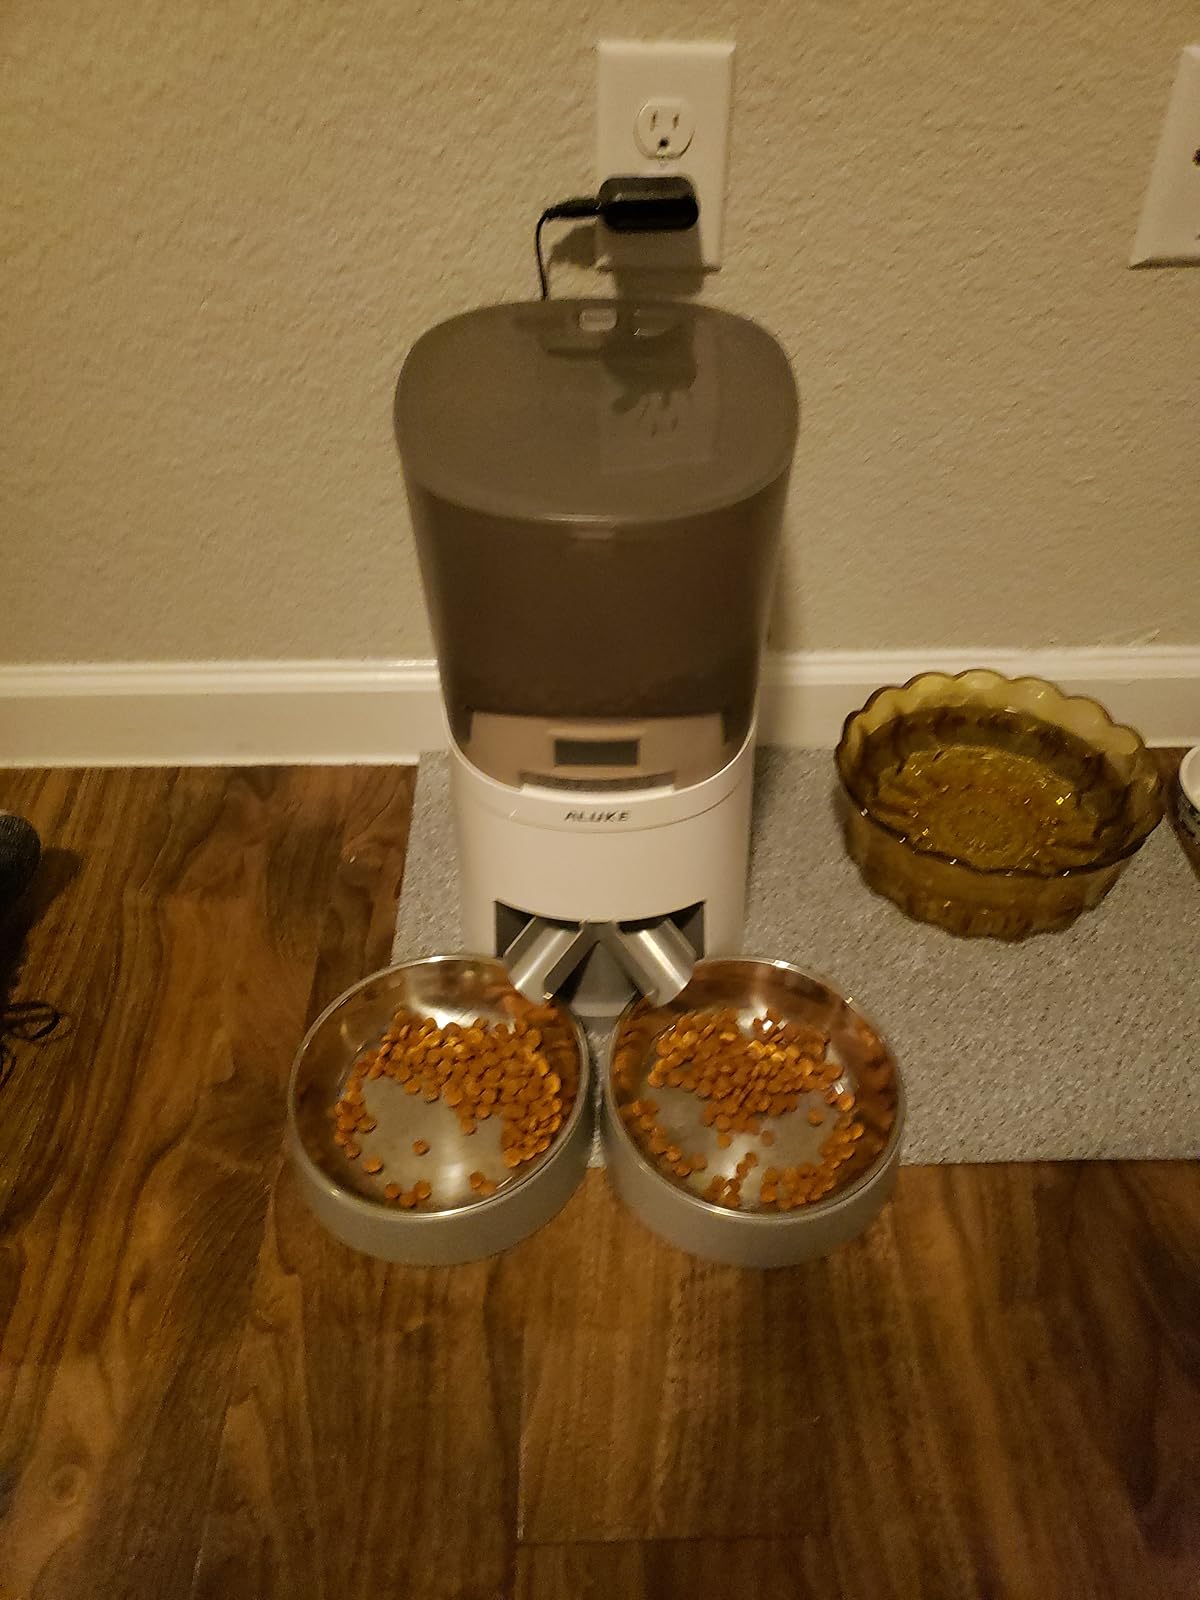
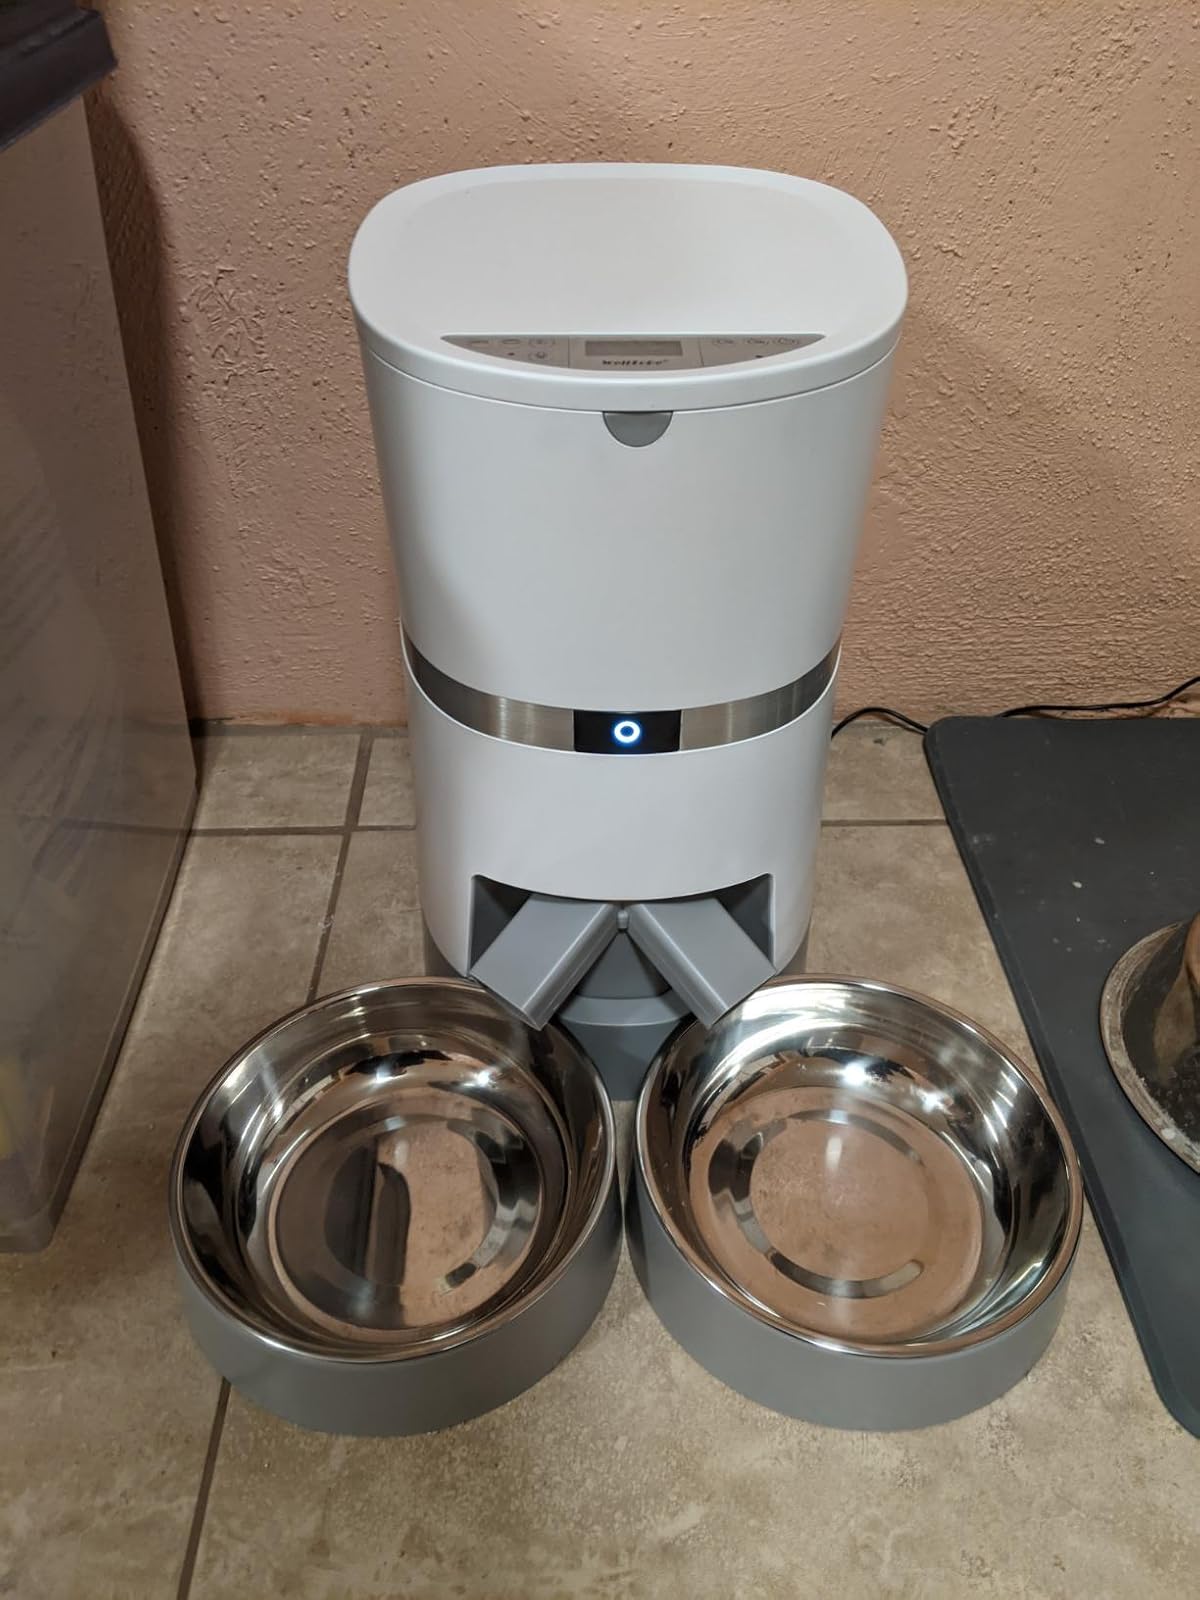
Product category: items_feeder
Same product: no